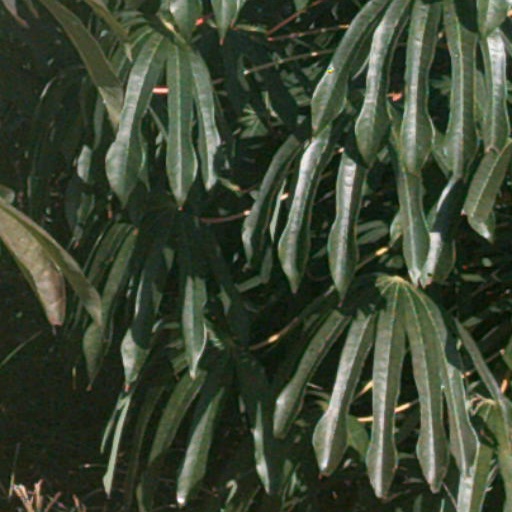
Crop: cassava